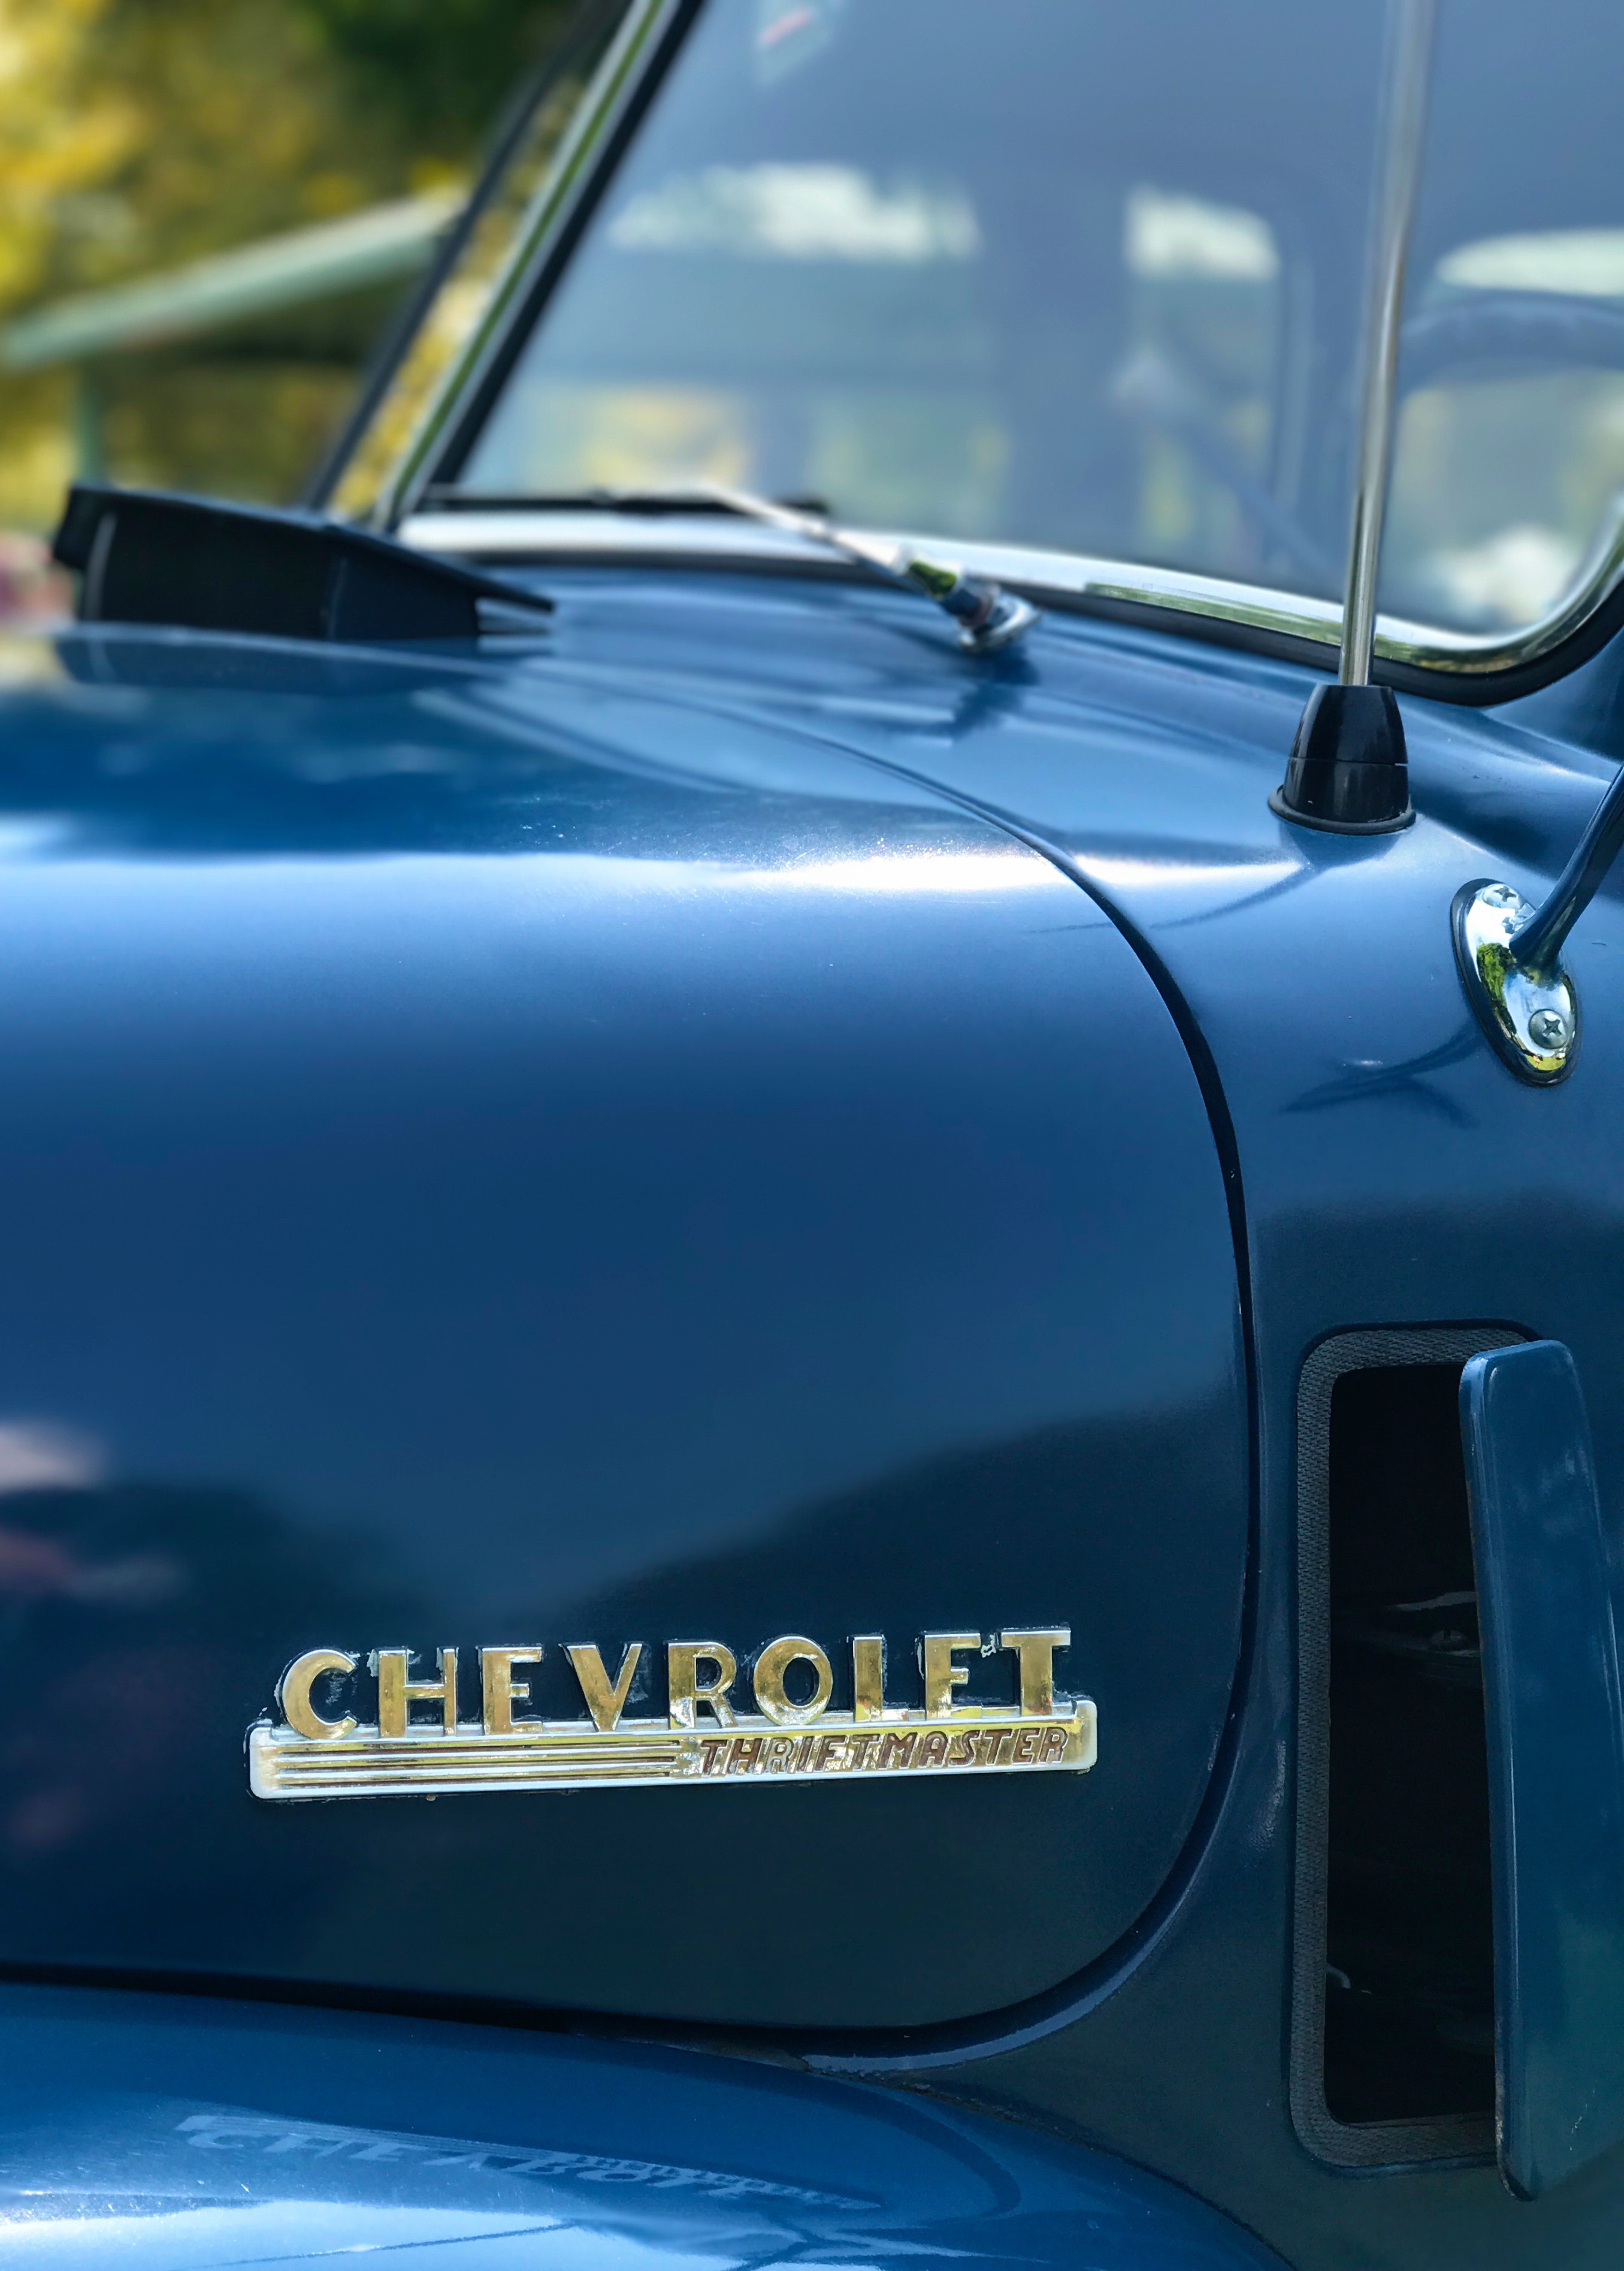
land vehicle, vehicle, car, motor vehicle, hood, automotive design, classic car, electric blue, windshield, classic, coupe, sports car, automotive window part